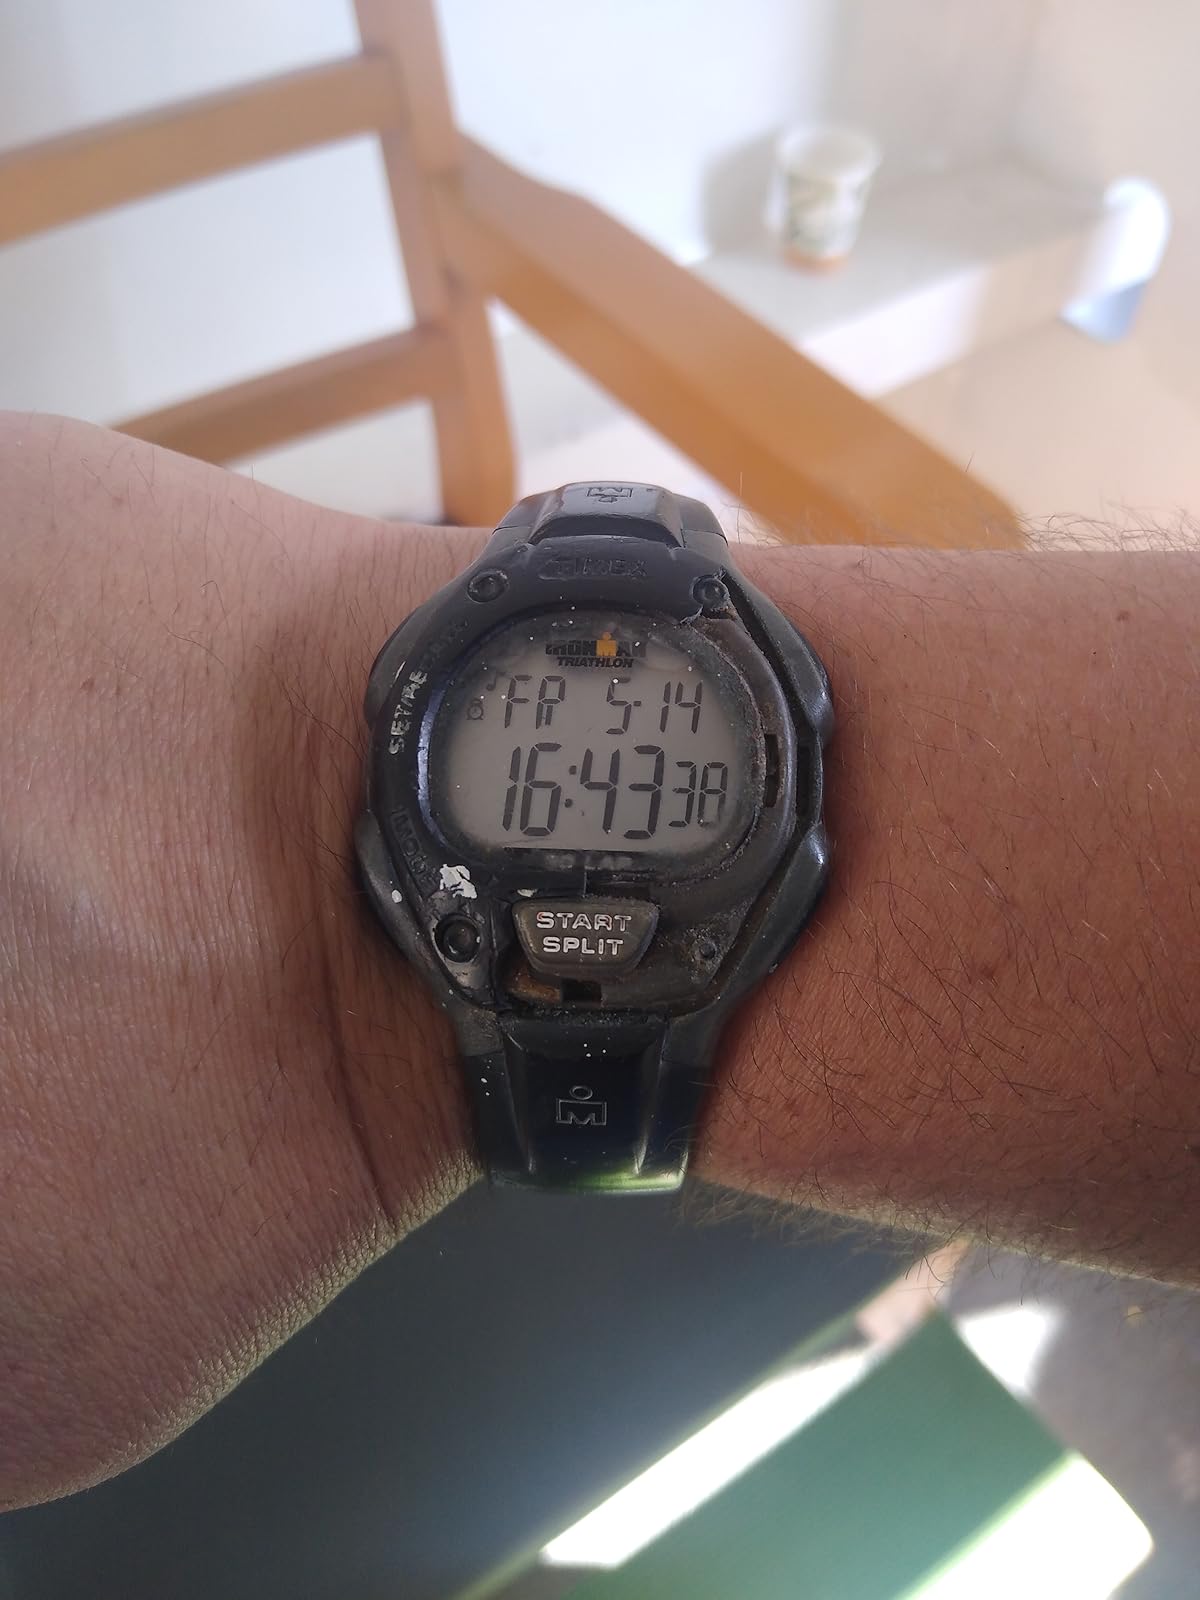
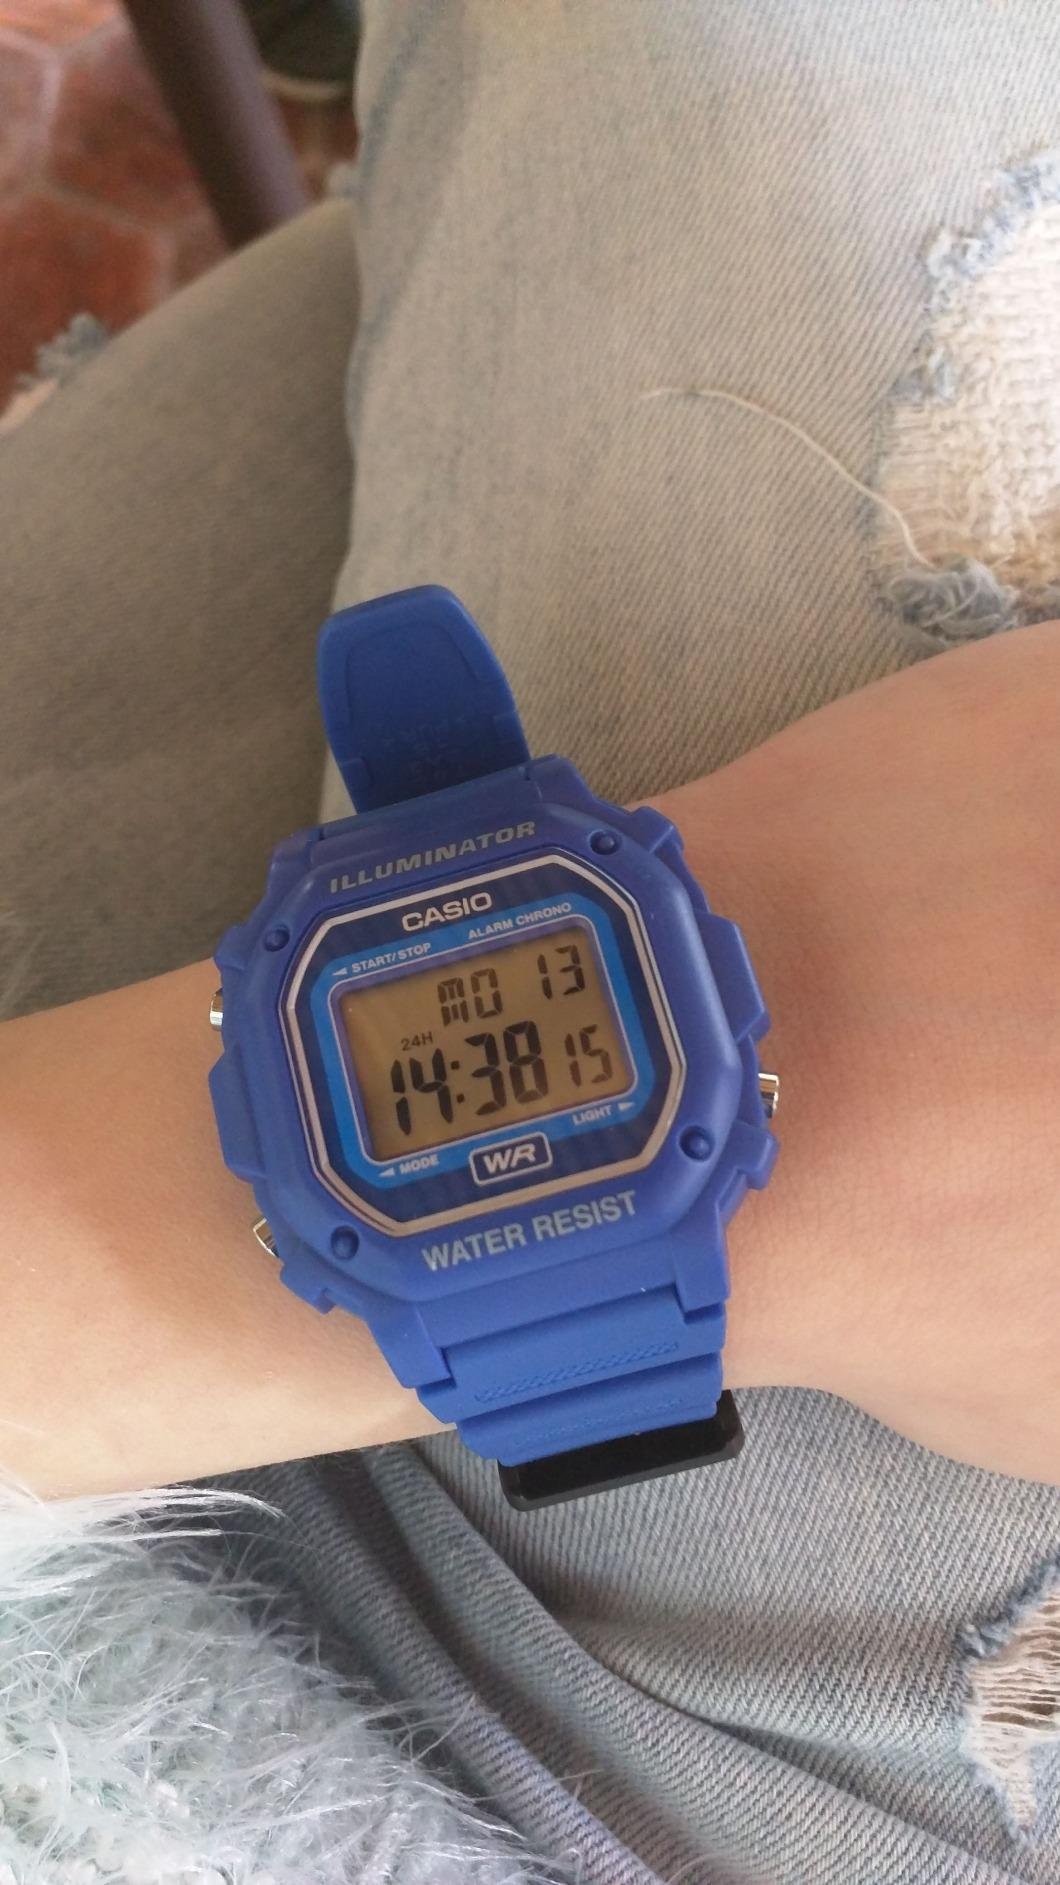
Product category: accessories_watch
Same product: no